Elise Varner Winter

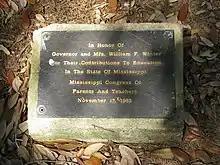
Plaque at the Mississippi State Capitol honoring Winter's and her husband's contributions to public education

As hostess, she entertained at the Mississippi Governor's Mansion and hosted dinners with notable artists, writers, businessmen, and political leaders including Eudora Welty, Leontyne Price, Walker Percy, Shelby Foote, Margaret Walker Alexander, and Willie Morris. She collaborated with state officials and specialists to develop a collection of antique furnishings and art for the mansion and supervised the organizing of Friends of the Mansion.